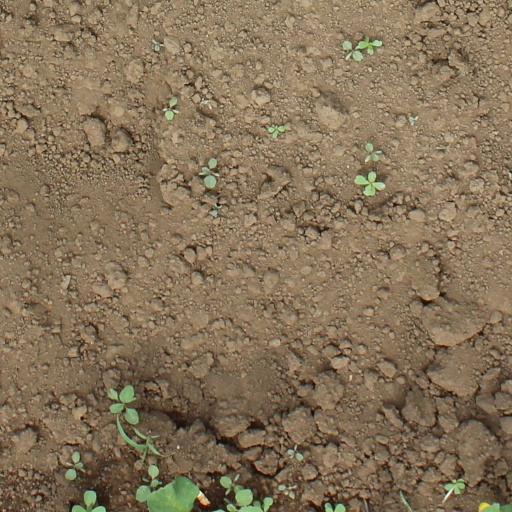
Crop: soybean